Darío Lopérfido

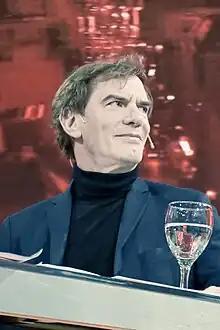
Darío Lopérfido en A Dos Voces, 2019

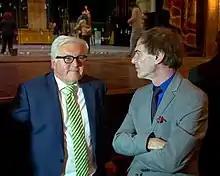
Darío Lopérfido with Frank-Walter Steinmeier, former minister of international relations and now president of Germany

Darío Lopérfido (Buenos Aires, 1964) is an Argentine politician, cultural promoter and journalist who served as General and artistic director of Teatro Colón since February 2015 until his resignation in 2016.